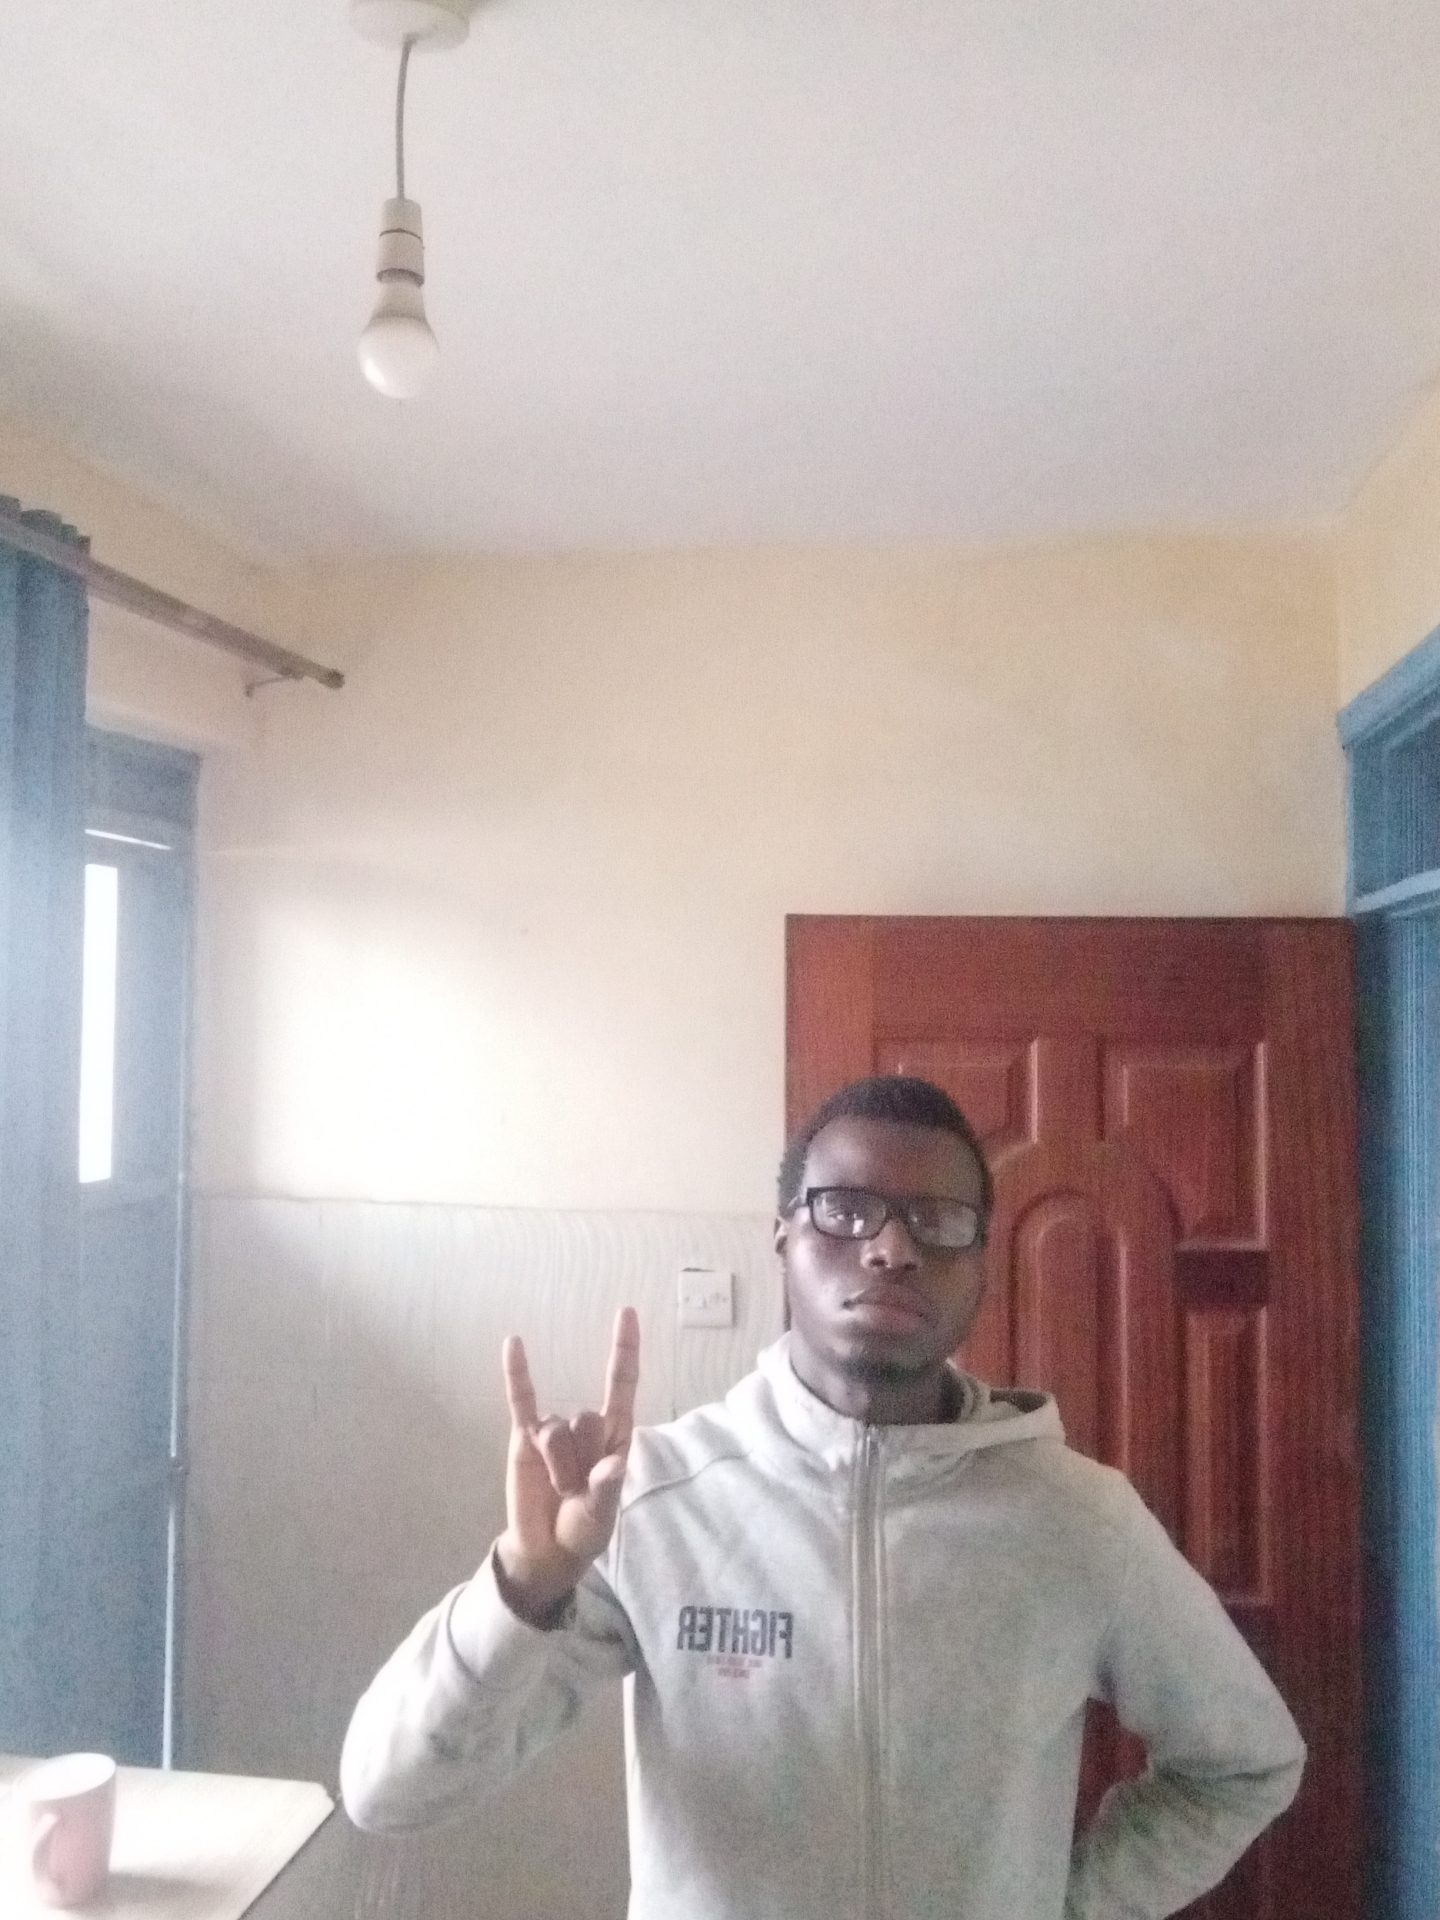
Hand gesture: rock